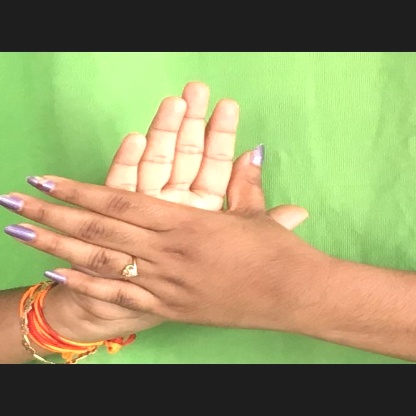
Mudra: Chakra